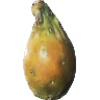
Label: cactus_fruit